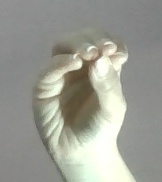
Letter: ha